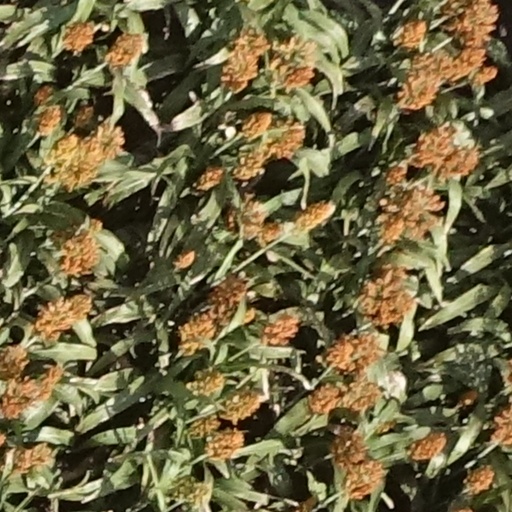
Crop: sorghum